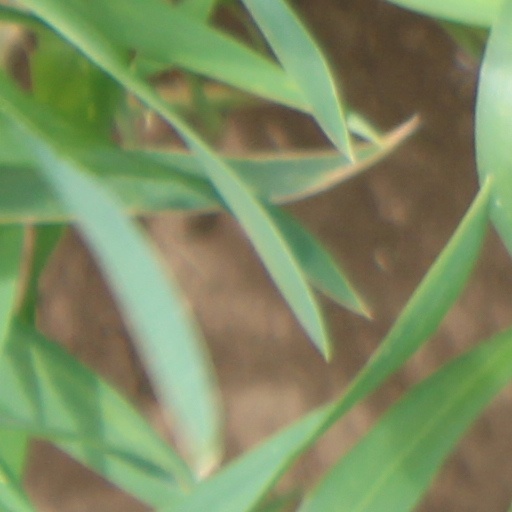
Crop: wheat